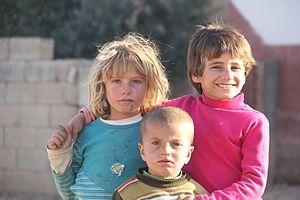
Le Rojava, ou Kurdistan occidental ou Kurdistan syrien ou Fédération démocratique du nord de la Syrie, est une région rebelle autonome de fait dans le nord et le nord-est de la Syrie. Elle s’est autoproclamée en 2013 sous le nom d'Administration transitoire intérimaire.